Defense of Ochota and Wola (1939)

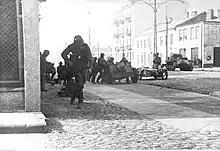
German soldiers in Ochota on 9 September 1939

On September 8 at around 5:00 AM, the reconnaissance company of the 40th Infantry Regiment, acting on the orders of Lieutenant Colonel Kalandyk, sent out two patrols to reconnoiter the approaches to the capital. A mounted platoon led by the company commander, Second Lieutenant Tadeusz Düring, headed towards Ożarów Mazowiecki and Piastów. A platoon of cyclists commanded by Reserve Second Lieutenant Zdzisław Szczudłowski went in the direction of Falenty. Both subunits returned to Warsaw around 10:00 AM, having failed to make contact with the enemy. Two officer patrols sent at 8:00 AM by the II and III battalions of the 40th Infantry Regiment (the first heading towards Rakowiec and , the second towards Włochy) also did not encounter any Germans.